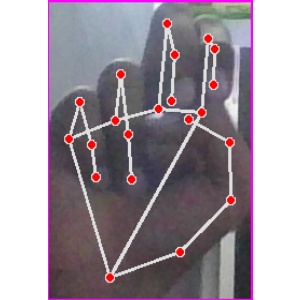
अक्षर: ह